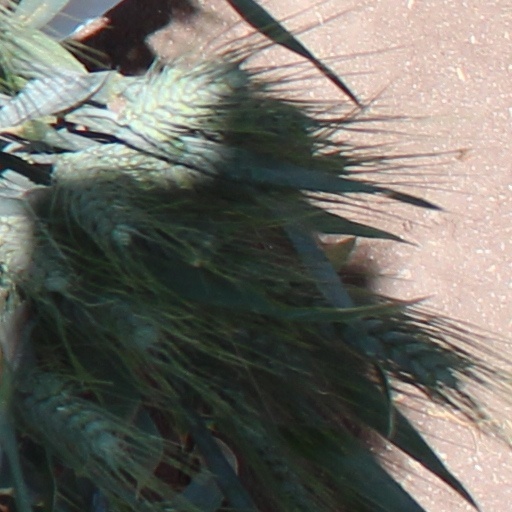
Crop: wheat